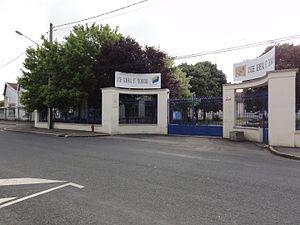
Lunéville (M-et-M) entrée lycée géneral et technique